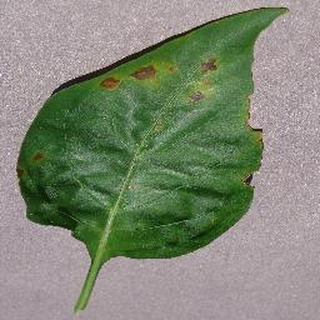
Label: bell_pepper_bacterial_spot